List of Scream (film series) characters

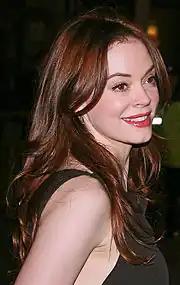
Tatum Riley was one of McGowan's earliest starring roles.

Tatum Riley is a Woodsboro teenager, the best friend of Sidney Prescott, the girlfriend of Stu Macher and the sister of town Deputy Dewey Riley. After a series of murders begin in the town, Tatum attempts to protect Sidney from the ensuing media attention, since the killings occurred on the anniversary of the brutal murder of Sidney's mother. Tatum's boyfriend Stu hosts a house party, during which the killer strikes, attacking her in the garage. She tries to escape through a pet flap fitted to the automatic garage door, but becomes stuck, and the killer raises the door. Tatum's neck is crushed between the rising door and the top of its frame, killing her.